Nicki Minaj

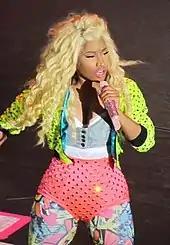

"Pink Friday" was certified platinum by the Recording Industry Association of America (RIAA) in December 2010, for moving a million units in the United States, with it becoming the first album by a solo female rapper to go platinum in seven years. As of March 2016, it has been certified triple-platinum. "Moment 4 Life" featuring Drake was released as the fourth single from "Pink Friday", on December 7, 2010. It reached number 13 on the Hot 100. Minaj performed "Right Thru Me" and "Moment 4 Life" as the musical guest on the January 29, 2011, episode of "Saturday Night Live". In February 2011, Lil' Kim released the mixtape "Black Friday" referencing Minaj, including artwork that showed Lil' Kim decapitating Minaj with a sword and the lyrics "sweetie, you goin' on your 14th minute of fame" and "you a Lil' Kim wannabe". Lil' Kim sold the mixtape on PayPal. Minaj's track "Tragedy" was released online, featuring the lyrics "Pink Friday, Eminem, 8 Mile/ It must hurt to sell your album on PayPal."